Bowery

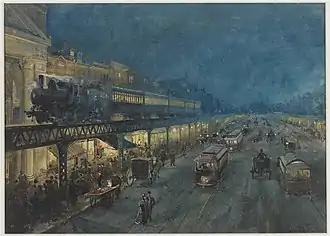
Crowds along the "Bowery at night," painting by William Louis Sonntag, Jr.

This company, founded in 1948 by Tony Amato and his wife, Sally, found a permanent home at 319 Bowery next to the former CBGB and afforded many young singers the opportunity to hone their craft in full-length productions with a cut-down orchestration. The curtain fell on this well-established NYC opera forum on May 31, 2009, when Tony Amato retired.